2019 Hong Kong Polytechnic University campus conflict

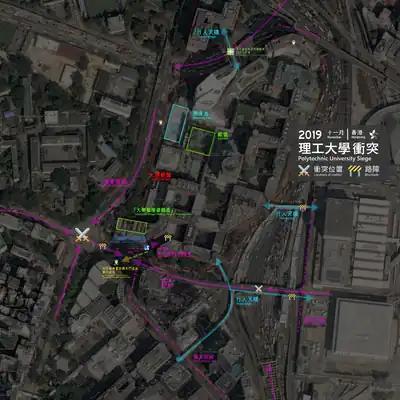
Map of the siege

Riot police trapped protesters inside the university as the standoff continued, with students desperate to escape from campus. Some fled by ziplining from one of the university's bridges, or in some cases, through sewers. The protesters reportedly had 'no way to leave'. The number of protesters trapped inside the building was disputed, with police putting their number at around 80–100 while protesters claimed the number was around 200.